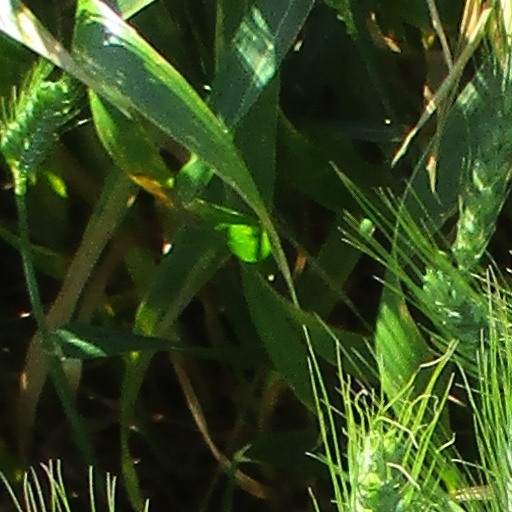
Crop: wheat